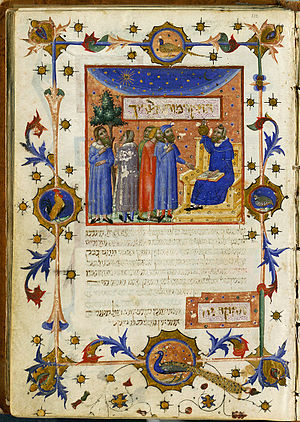
Maimonides
Maimonides underviser (fra Dalālat al-ha’irīn)
"Moshe ben Maimon, hebraisk: משֶׁה בֶּן מַיימוֹן Mōšè ben Maymōn, jødearabisk: מוסא אבן מימון Mūsa ibn Maymūn, græsk/latin Moses Maimonides, hebraisk akronym: רמב""ם, mest kendt som Maimonides, var en jødisk læge, rabbiner og filosof som er særlig kendt for det halakhiske værk Mishneh Torah samt bogen Dalālat al-ha’irīn — en bog som forsøger at harmonisere jødedommen med videnskab og aristotelisk filosofi.